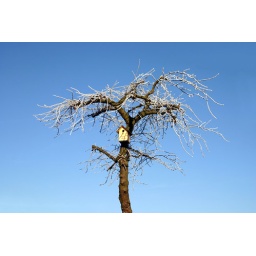
Bird house in a tree